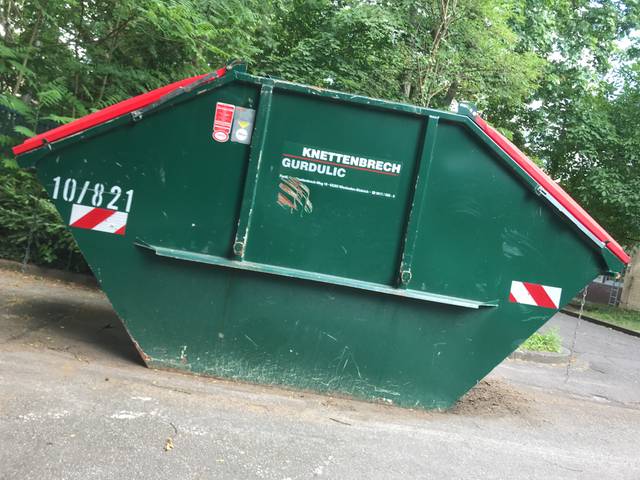
Region: Germany
Coordinates: 49.995, 8.257